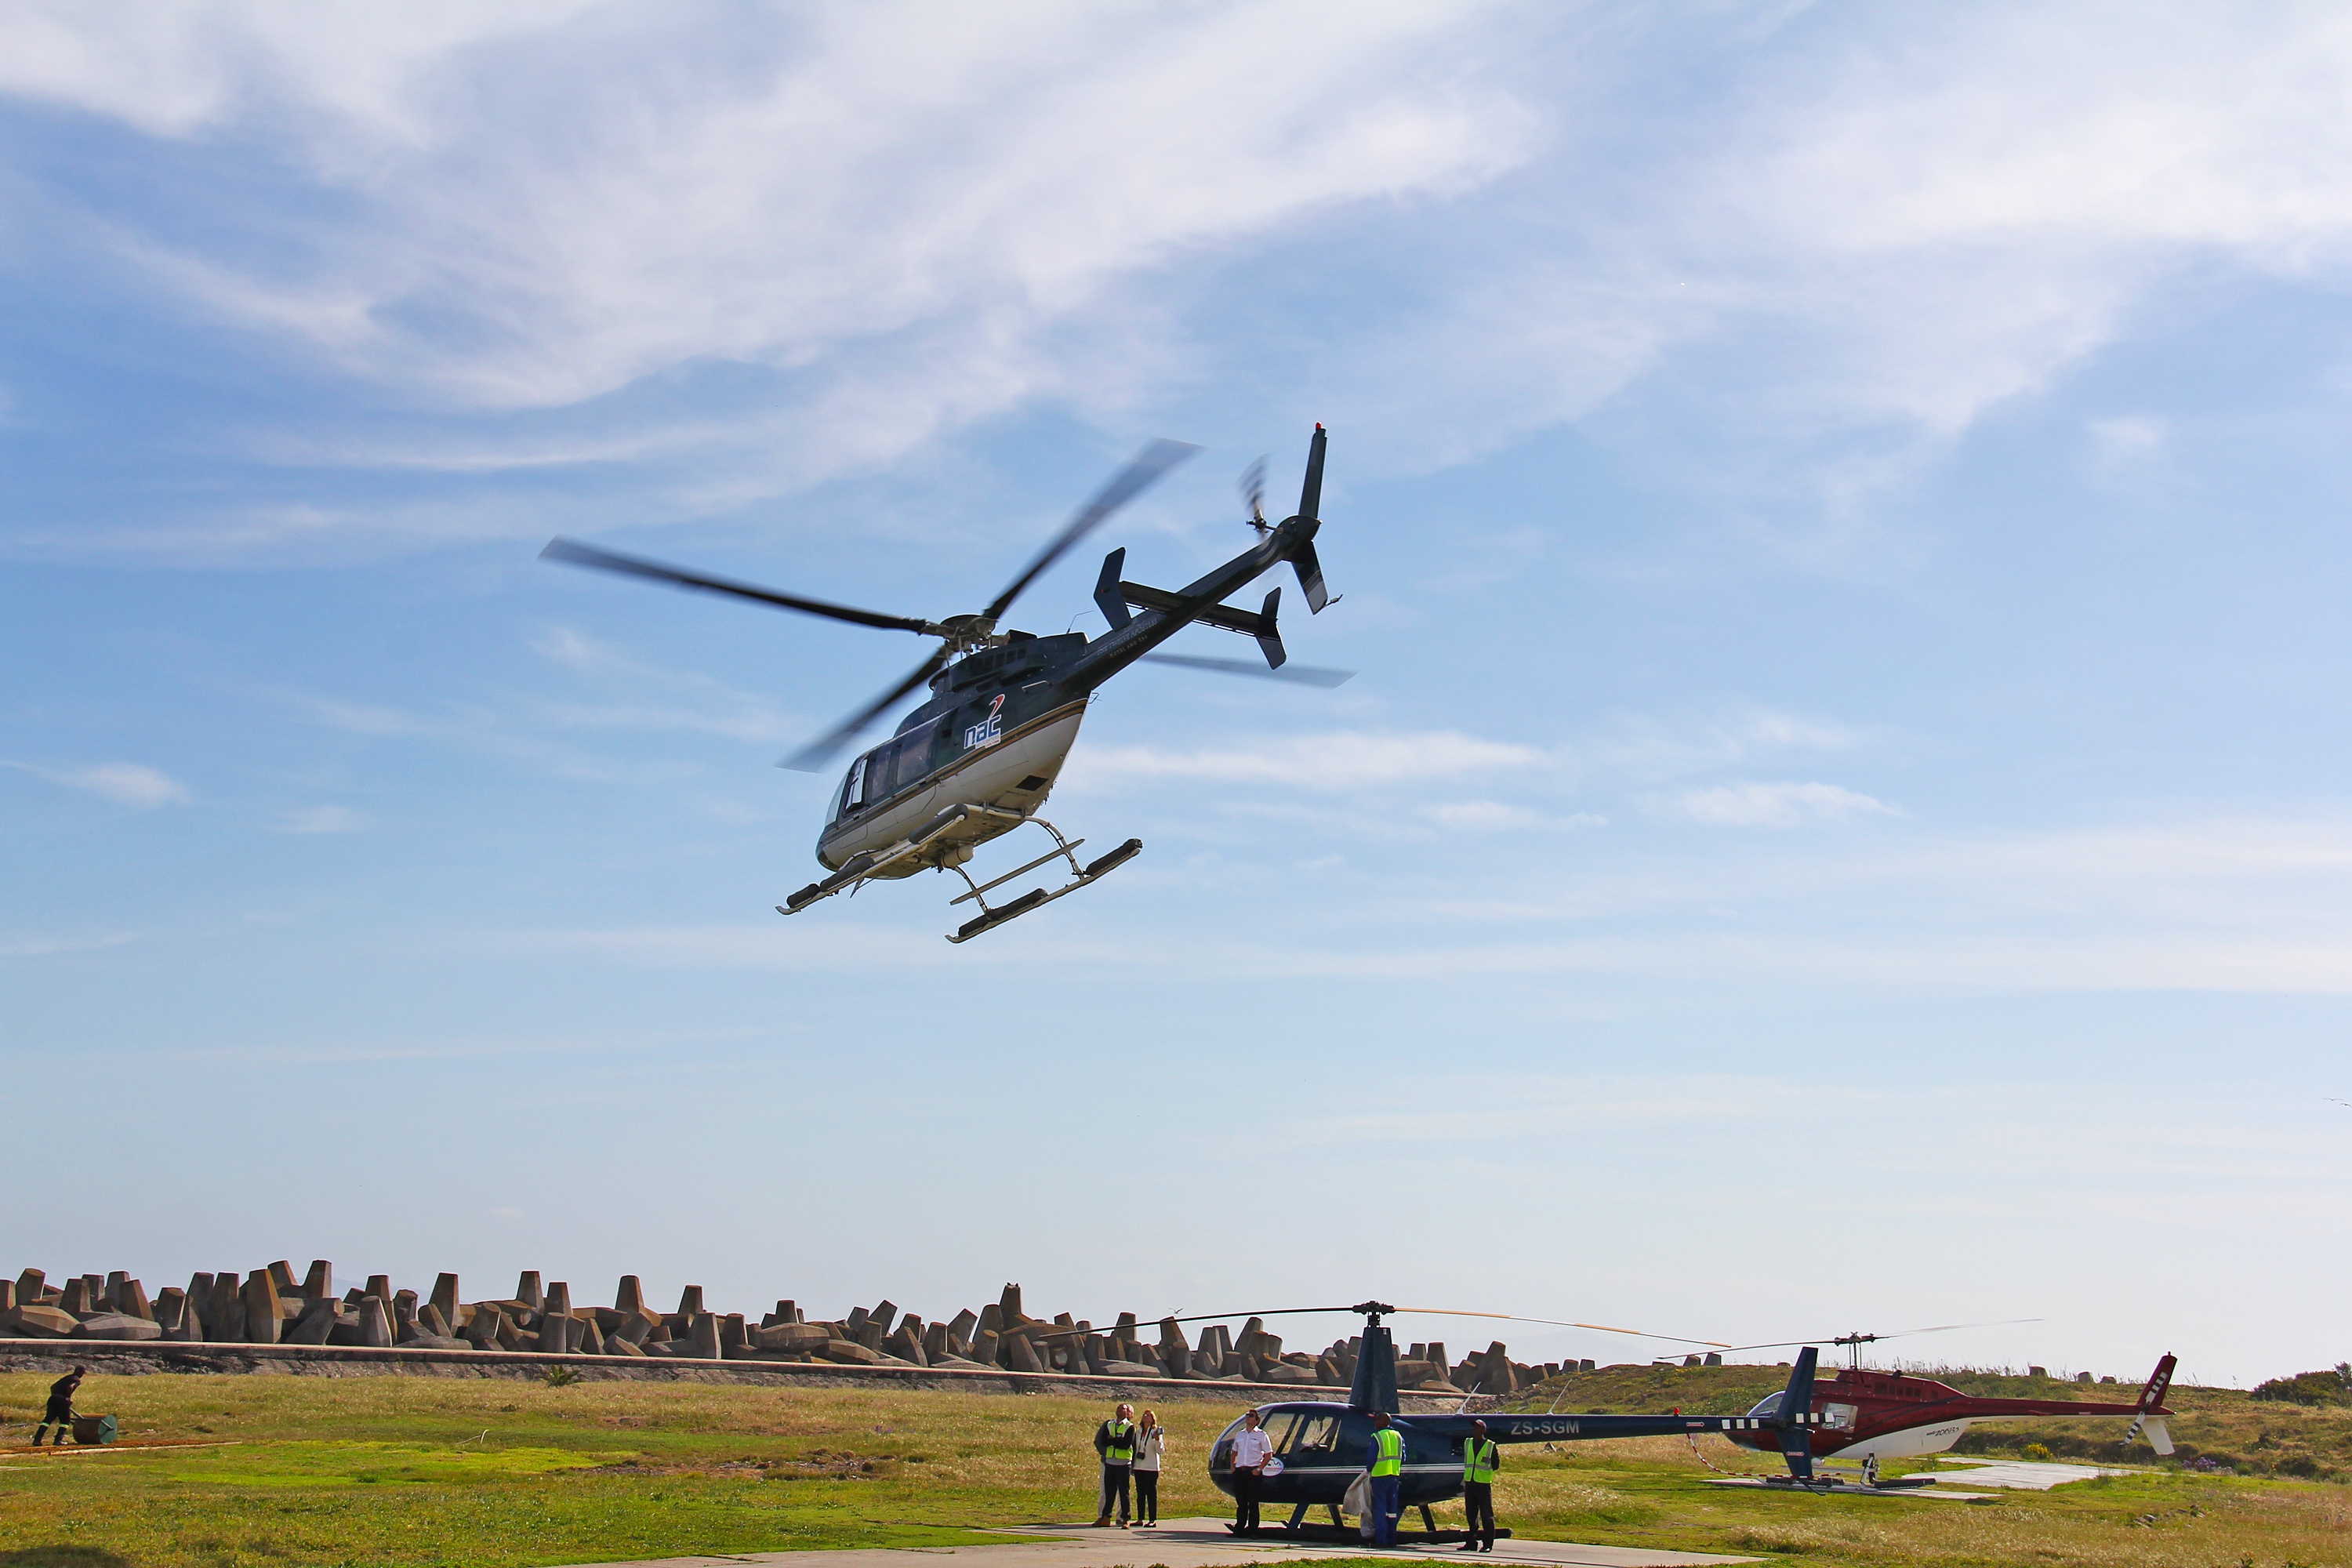
sky, adventure, view, travel, airplane, aircraft, vehicle, aviation, flight, africa, ride, blue, helicopter, plain, city view, top, exciting, south africa, rotorcraft, cape town, air force, fighter aircraft, atmosphere of earth